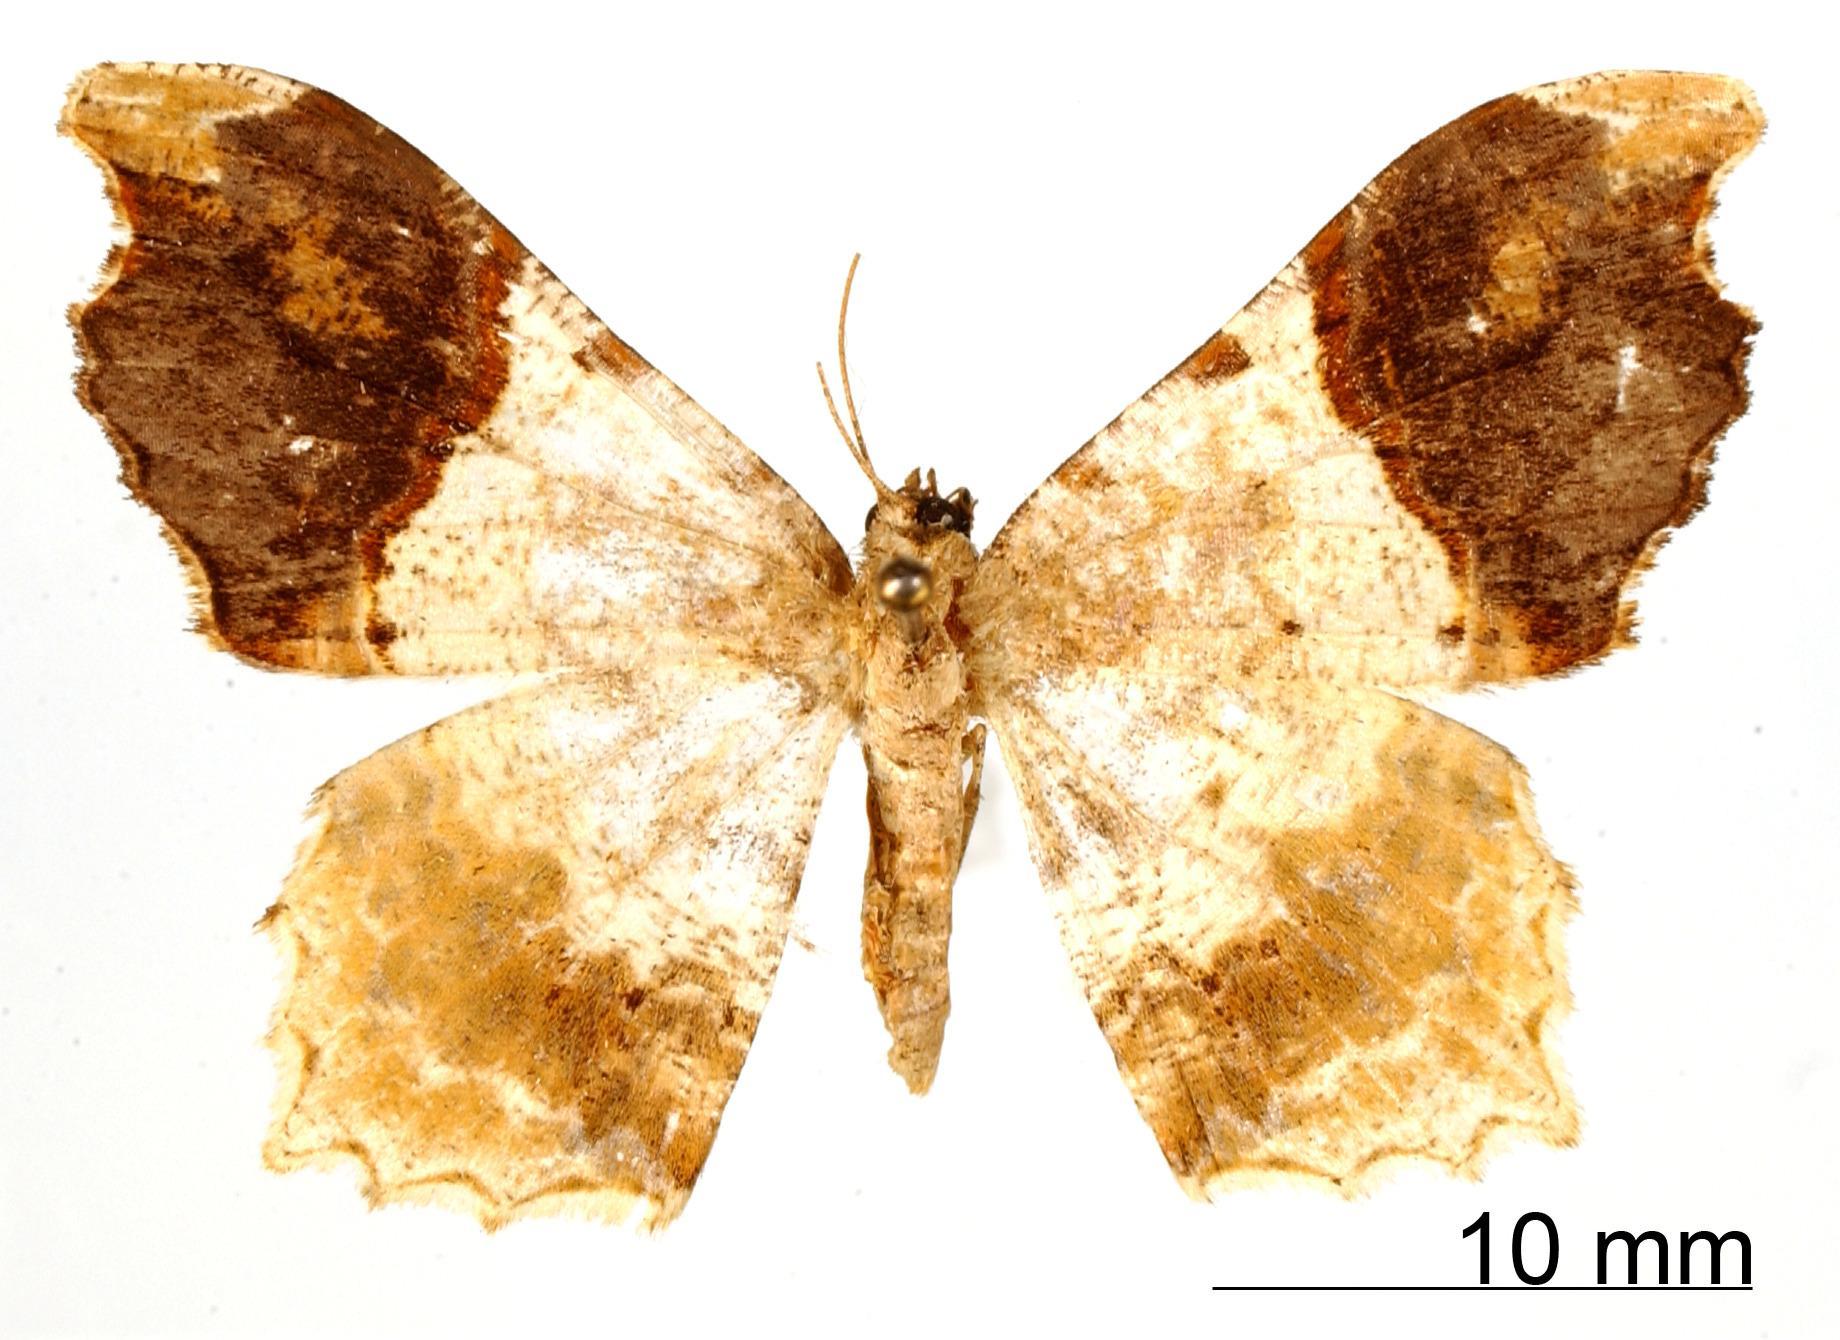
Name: Semiothisa postnigra
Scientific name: Semiothisa postnigra Dognin, 1924
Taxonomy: Animalia, Arthropoda, Insecta, Lepidoptera, Geometridae, Ennominae
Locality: Muzo, Colombia, Boyaca, Colombia